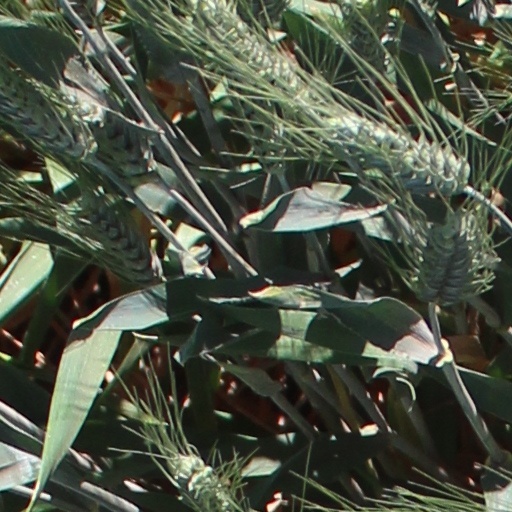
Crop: wheat